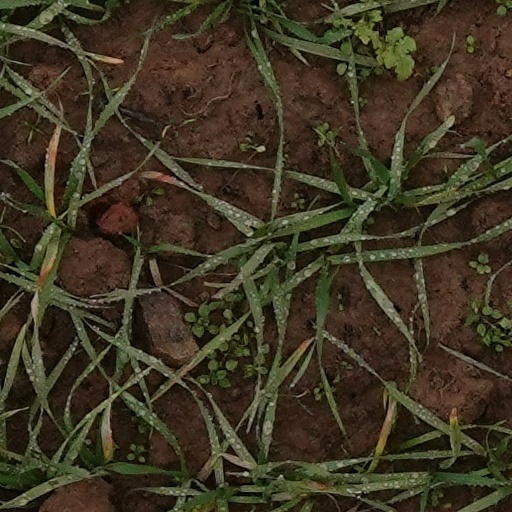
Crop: wheat